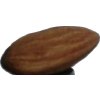
Label: Almonds 1